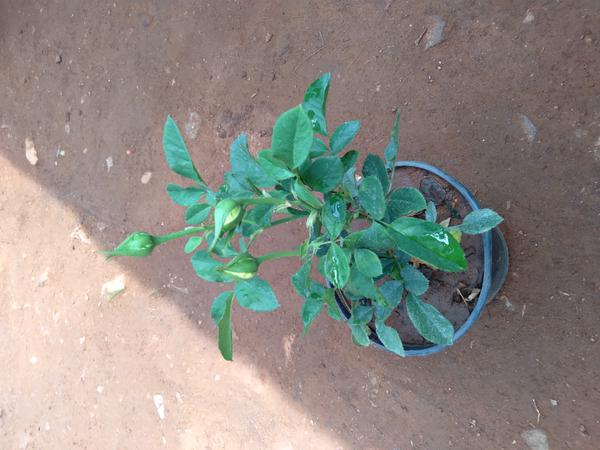
Plant: Rose